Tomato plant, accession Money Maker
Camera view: horizontal (90 deg, fisheye); turntable rotation: 210 degrees
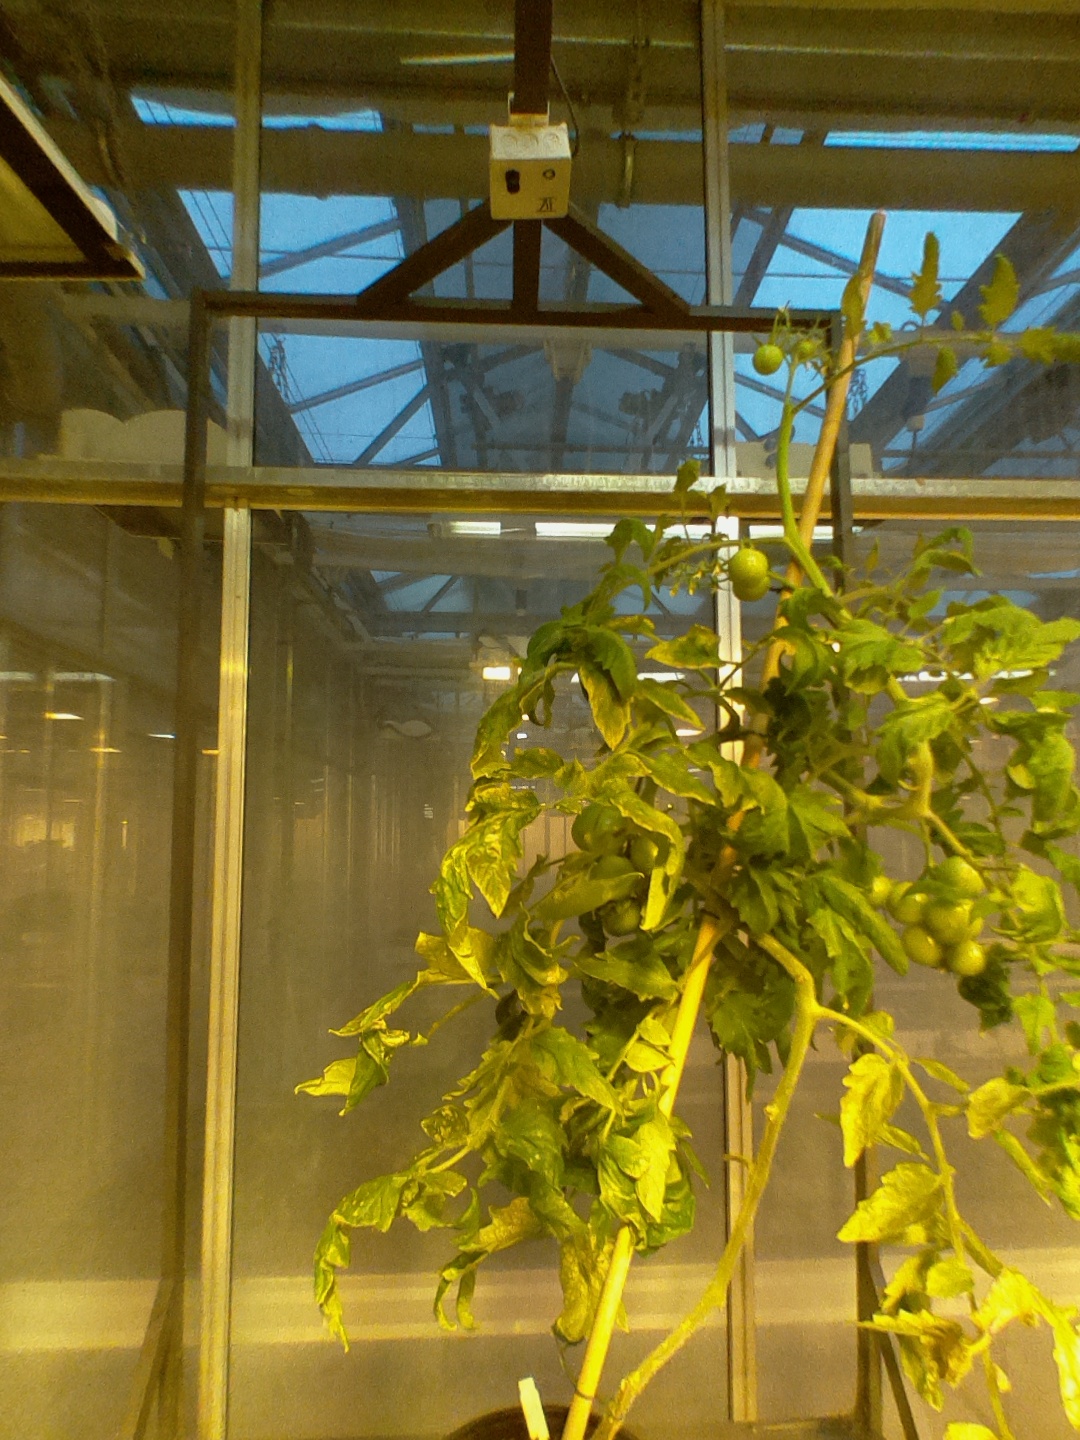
BBCH growth stage 79: 90% -100% of final fruit size